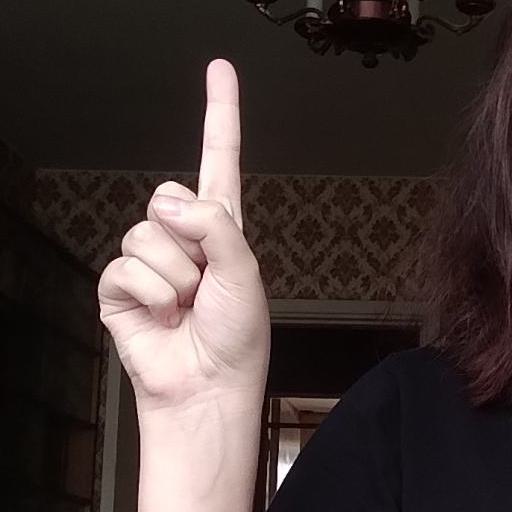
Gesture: one